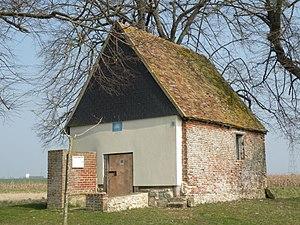
Jouy-sous-Thelle est une commune française située dans le département de l'Oise, en région Hauts-de-France.